T200 telex and data switching system

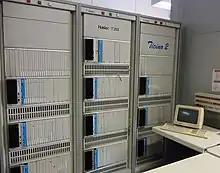
T203 Telex exchange, Lugano, Switzerland, 2020

In the early 1980s, the imminent replacement of the Telex service seemed likely. A new Teletex service was introduced in Germany in 1981. It was expected that this would replace the telex service over time. Hasler used Teletex/Telex converters with the T203 for intercommunication between the new Teletex service and Telex. Converters for X.25 interfaces to message systems (TPAD) and integrated R.101 multiplexers and subscriber concentrators controlled by the T203 exchange were also developed.